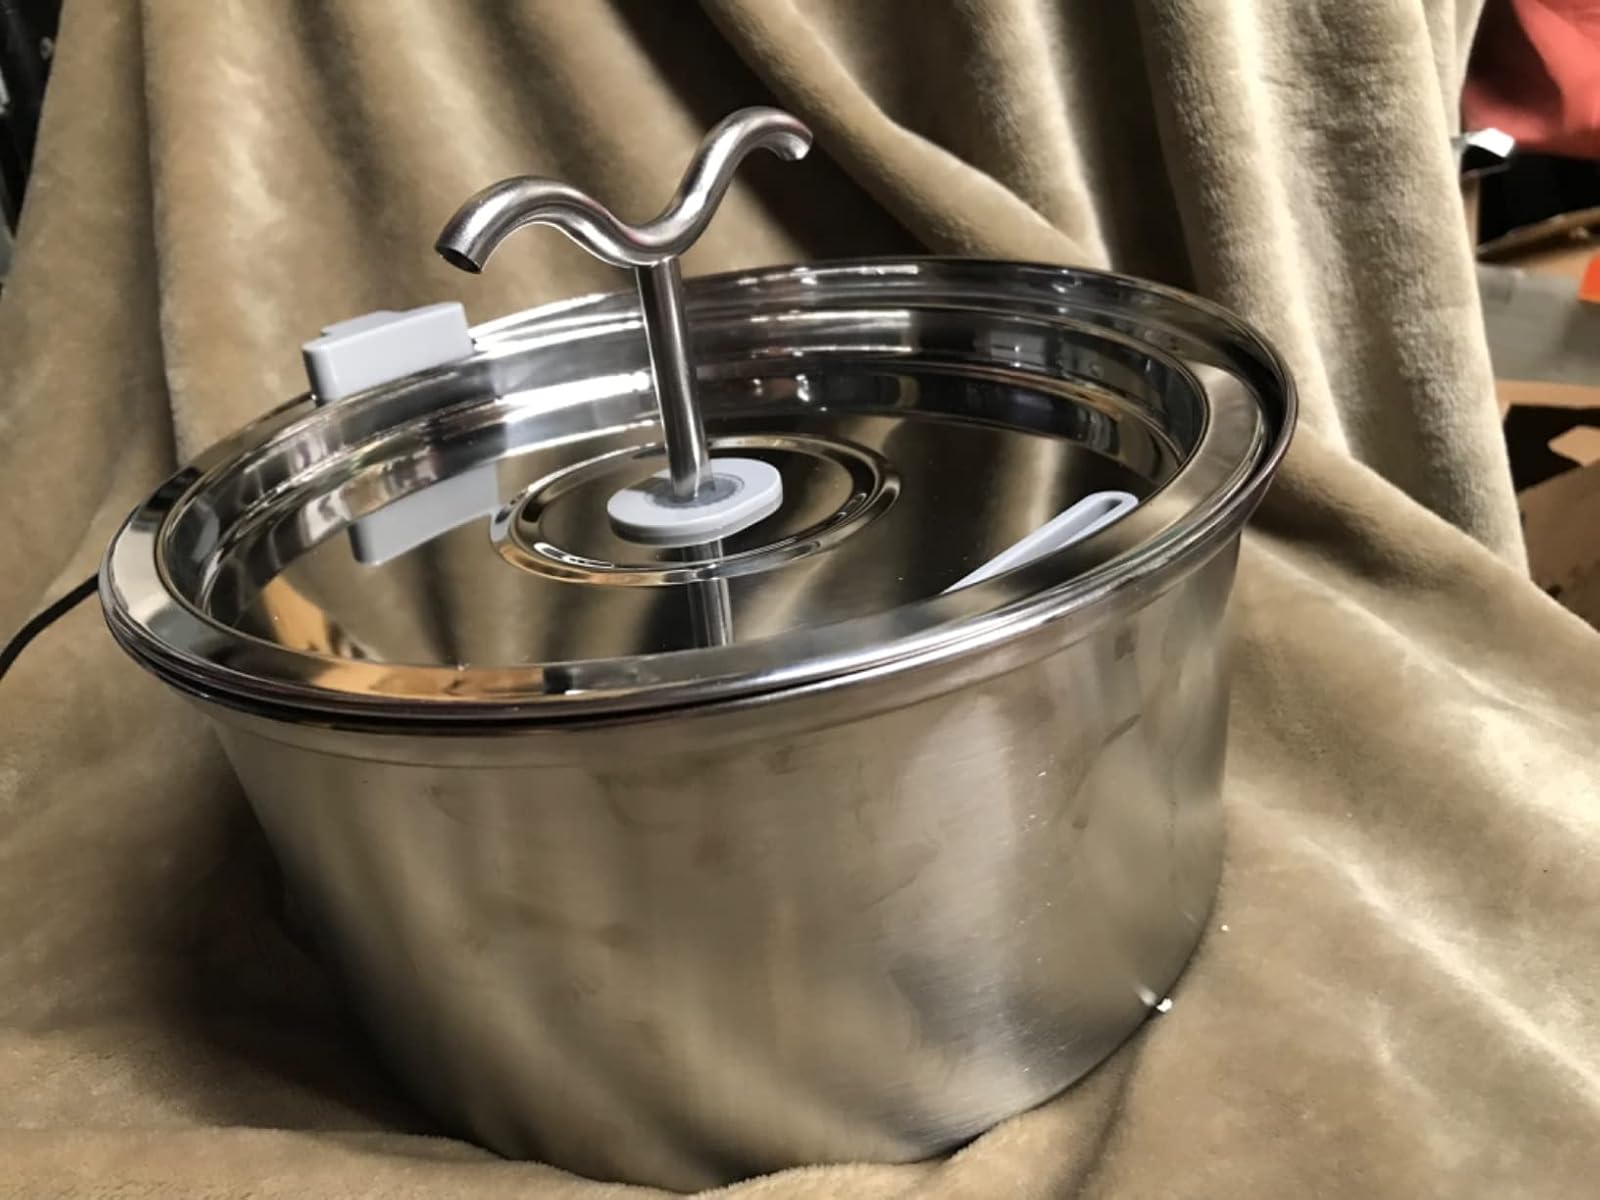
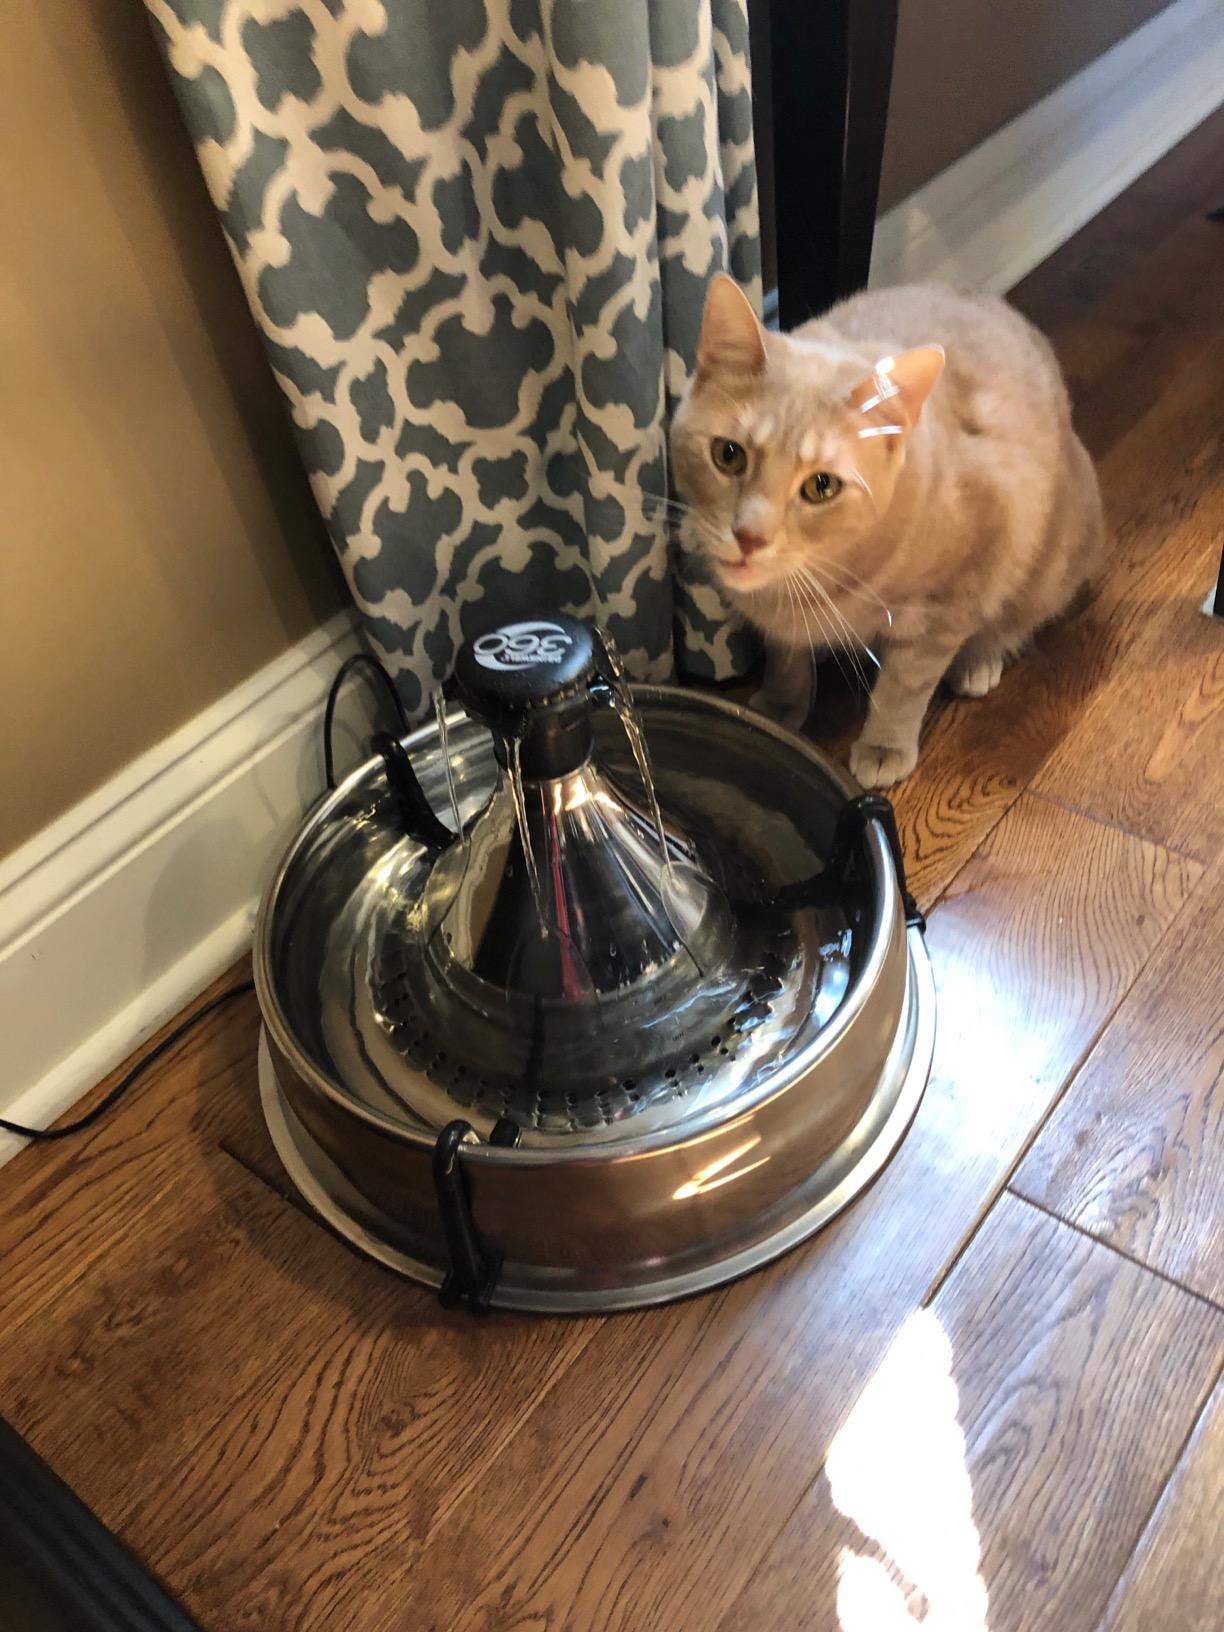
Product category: items_bowl
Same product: no